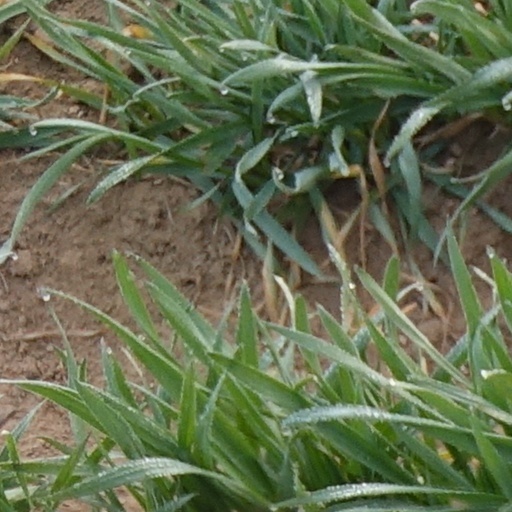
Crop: wheat